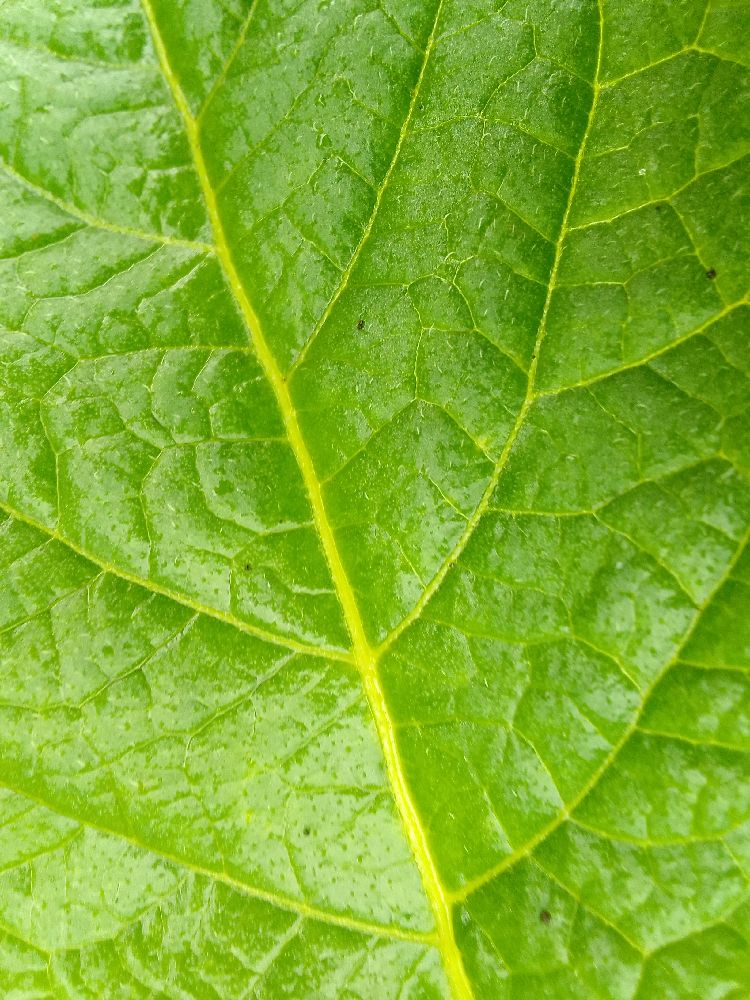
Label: Healthy